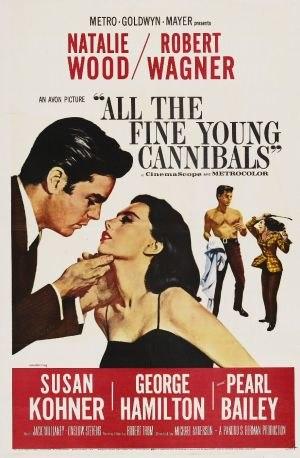
Les Jeunes Loups est un film américain réalisé par Michael Anderson en 1960, d'après le roman de Rosamond Marshall, The Bixby Girls.